Christian Pulisic

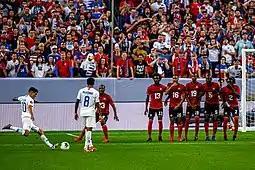
Pulisic taking a free kick against Trinidad and Tobago during the CONCACAF Gold Cup in June 2019

On August 11, 2021 Pulisic won the 2021 UEFA Super Cup and scored in the penalty shootout. Three days later, he scored in Chelsea's opening game of the 2021–22 Premier League season, a 3–0 win over Crystal Palace. He tested positive for COVID-19 the next week, and did not play again until November because of an ankle injury. On January 2, 2022, he scored the equalizer in a 2–2 draw at home against Liverpool. He then came on early as a substitute in the 2021 FIFA Club World Cup Final, helping Chelsea to a 2–1 over Palmeiras. He started the EFL Cup Final against Liverpool on February 27 as Chelsea lost on penalties after a 0–0 draw. He scored in both legs of the club's UEFA Champions League last 16 tie against Lille, as Chelsea progressed to the quarter-finals, 4–1 on aggregate.